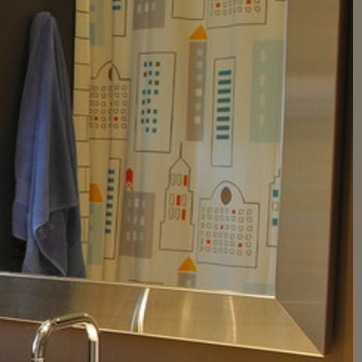
Material: mirror